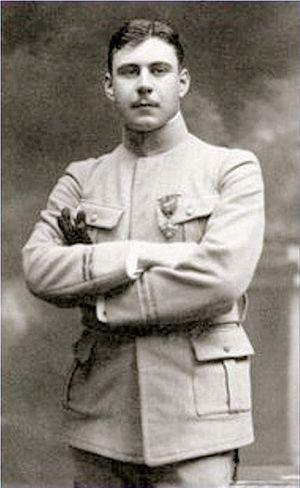
Lionel Arthur Marie Ange Lemoël, fils d'Arthur Jules Marie Lemoël (1858 -1918), commandant supérieur des carabiniers du prince Albert 1er de Monaco et de Louise Euphémie Marie Courteille (1869-1950), est né à Brest (département du Finistère) le 8 décembre 1892 et Mort pour la France, le 11 mars 1916 à Cumières au bois des Corbeaux, dans le département de la Meuse. Lionel Lemoël est rapporteur de la République en 1914 lors du procès et de l'exécution du sous-lieutenant Jean-Julien Chapelant (1891-1914), accusé de capitulation en rase campagne. Il reçoit la Croix de guerre avec Palmes en 1915. Lionel Lemoël est le petit-fils naturel de Lord Charles Henry Lionel Widdrington Standish (1823-1883).
Jean-Julien, Marius Chapelant, né le 4 juin 1891 à Ampuis dans le Rhône, et mort le 11 octobre 1914 à Beuvraignes dans la Somme, est un sous-lieutenant français commandant la 3ᵉ section de mitrailleuses du 98ᵉ RI. Il est fusillé pour l’exemple le 11 octobre 1914.
Hélène de Pérusse des Cars, épouse d'Henry Noailles Widdrington Standish, est née à Paris le 7 août 1847 et morte à Paris le 12 octobre 1933, dans le 16ᵉ arrondissement. Femme du monde, célèbre pour sa beauté, Hélène Standish est une figure familière de la société française et britannique. Elle reçoit dans son salon parisien bon nombre d'artistes de renom et inspire Marcel Proust. Hélène Standish est également une parente de l'écrivain Guy Augustin Marie Jean de Pérusse des Cars, plus connu sous le nom de Guy des Cars.